Michael G. DeGroote School of Medicine

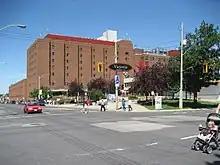
Hamilton General Hospital

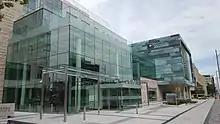
David Braley Health Sciences Centre

The school is also affiliated with the following Ontario hospitals, where students rotate and train during their clerkship: